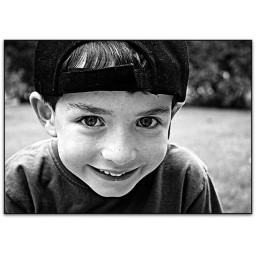
Matt in black and white